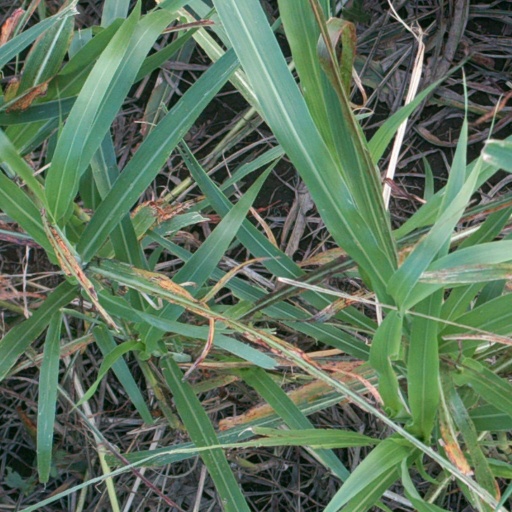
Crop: sorghum